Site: brandenburg
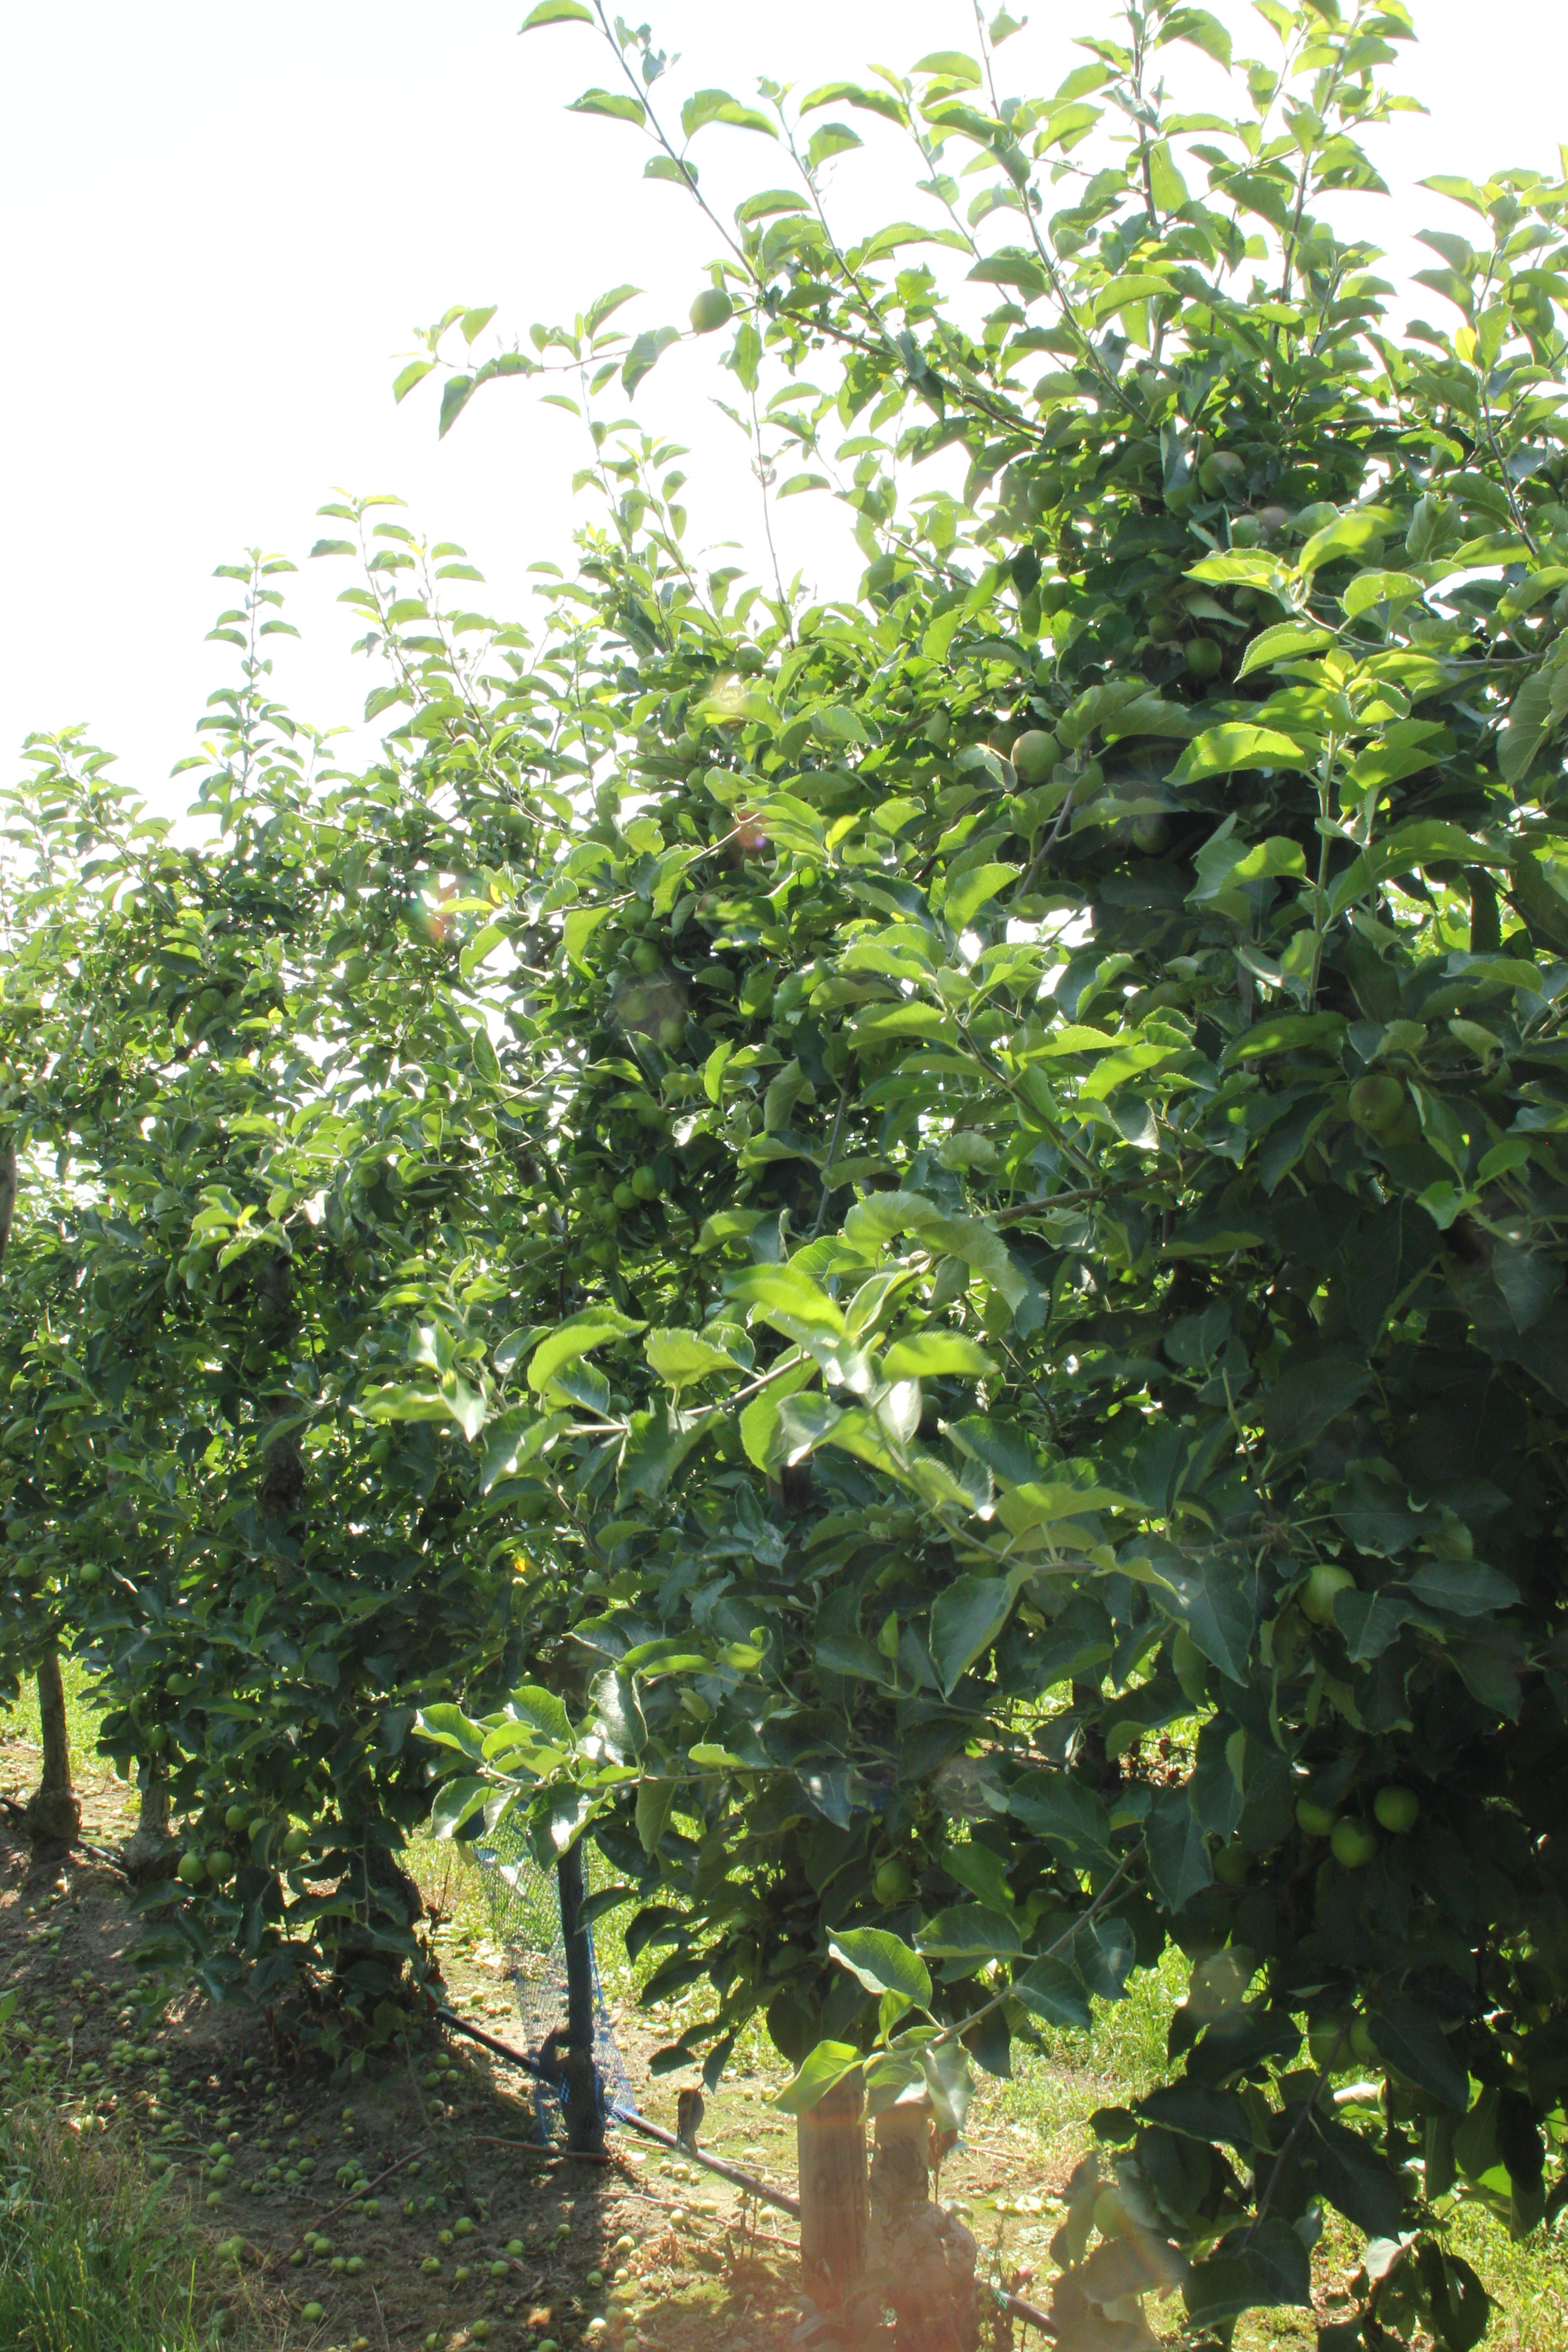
Growth stage (BBCH 74): Development of fruit